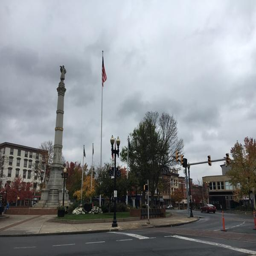
gray clouds are overhead on a warm .